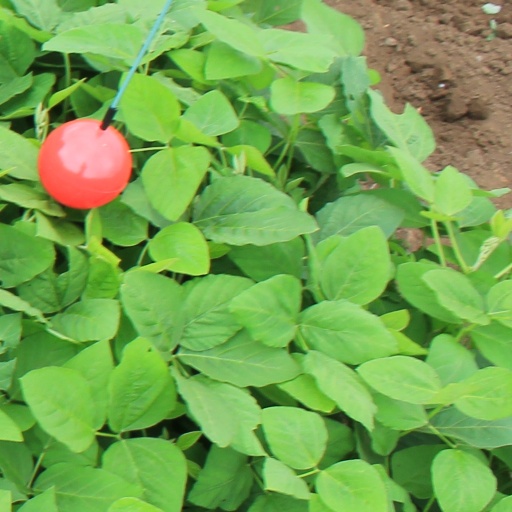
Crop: soybean